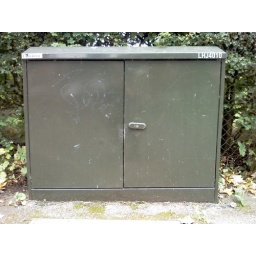
A telephone network junction box in Letchworth Garden City.